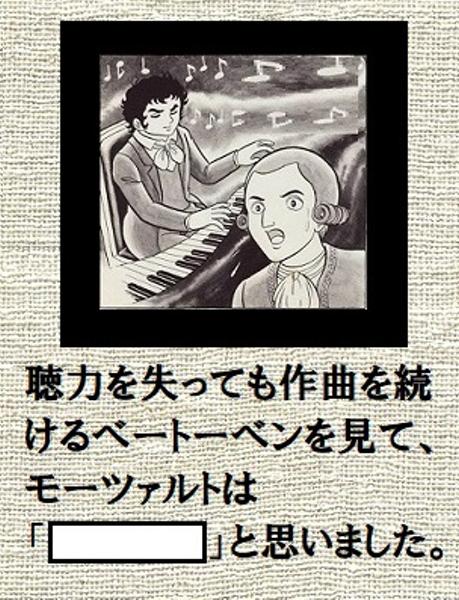
回答: やっぱりスゴイ男モツァ、オデも負けてられないモツァ